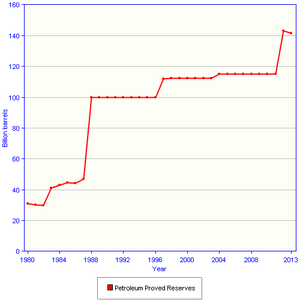
Les réserves de pétrole en Irak sont considérées comme les cinquièmes plus grandes réserves prouvées de pétrole au monde, avec 140 milliards de barils.